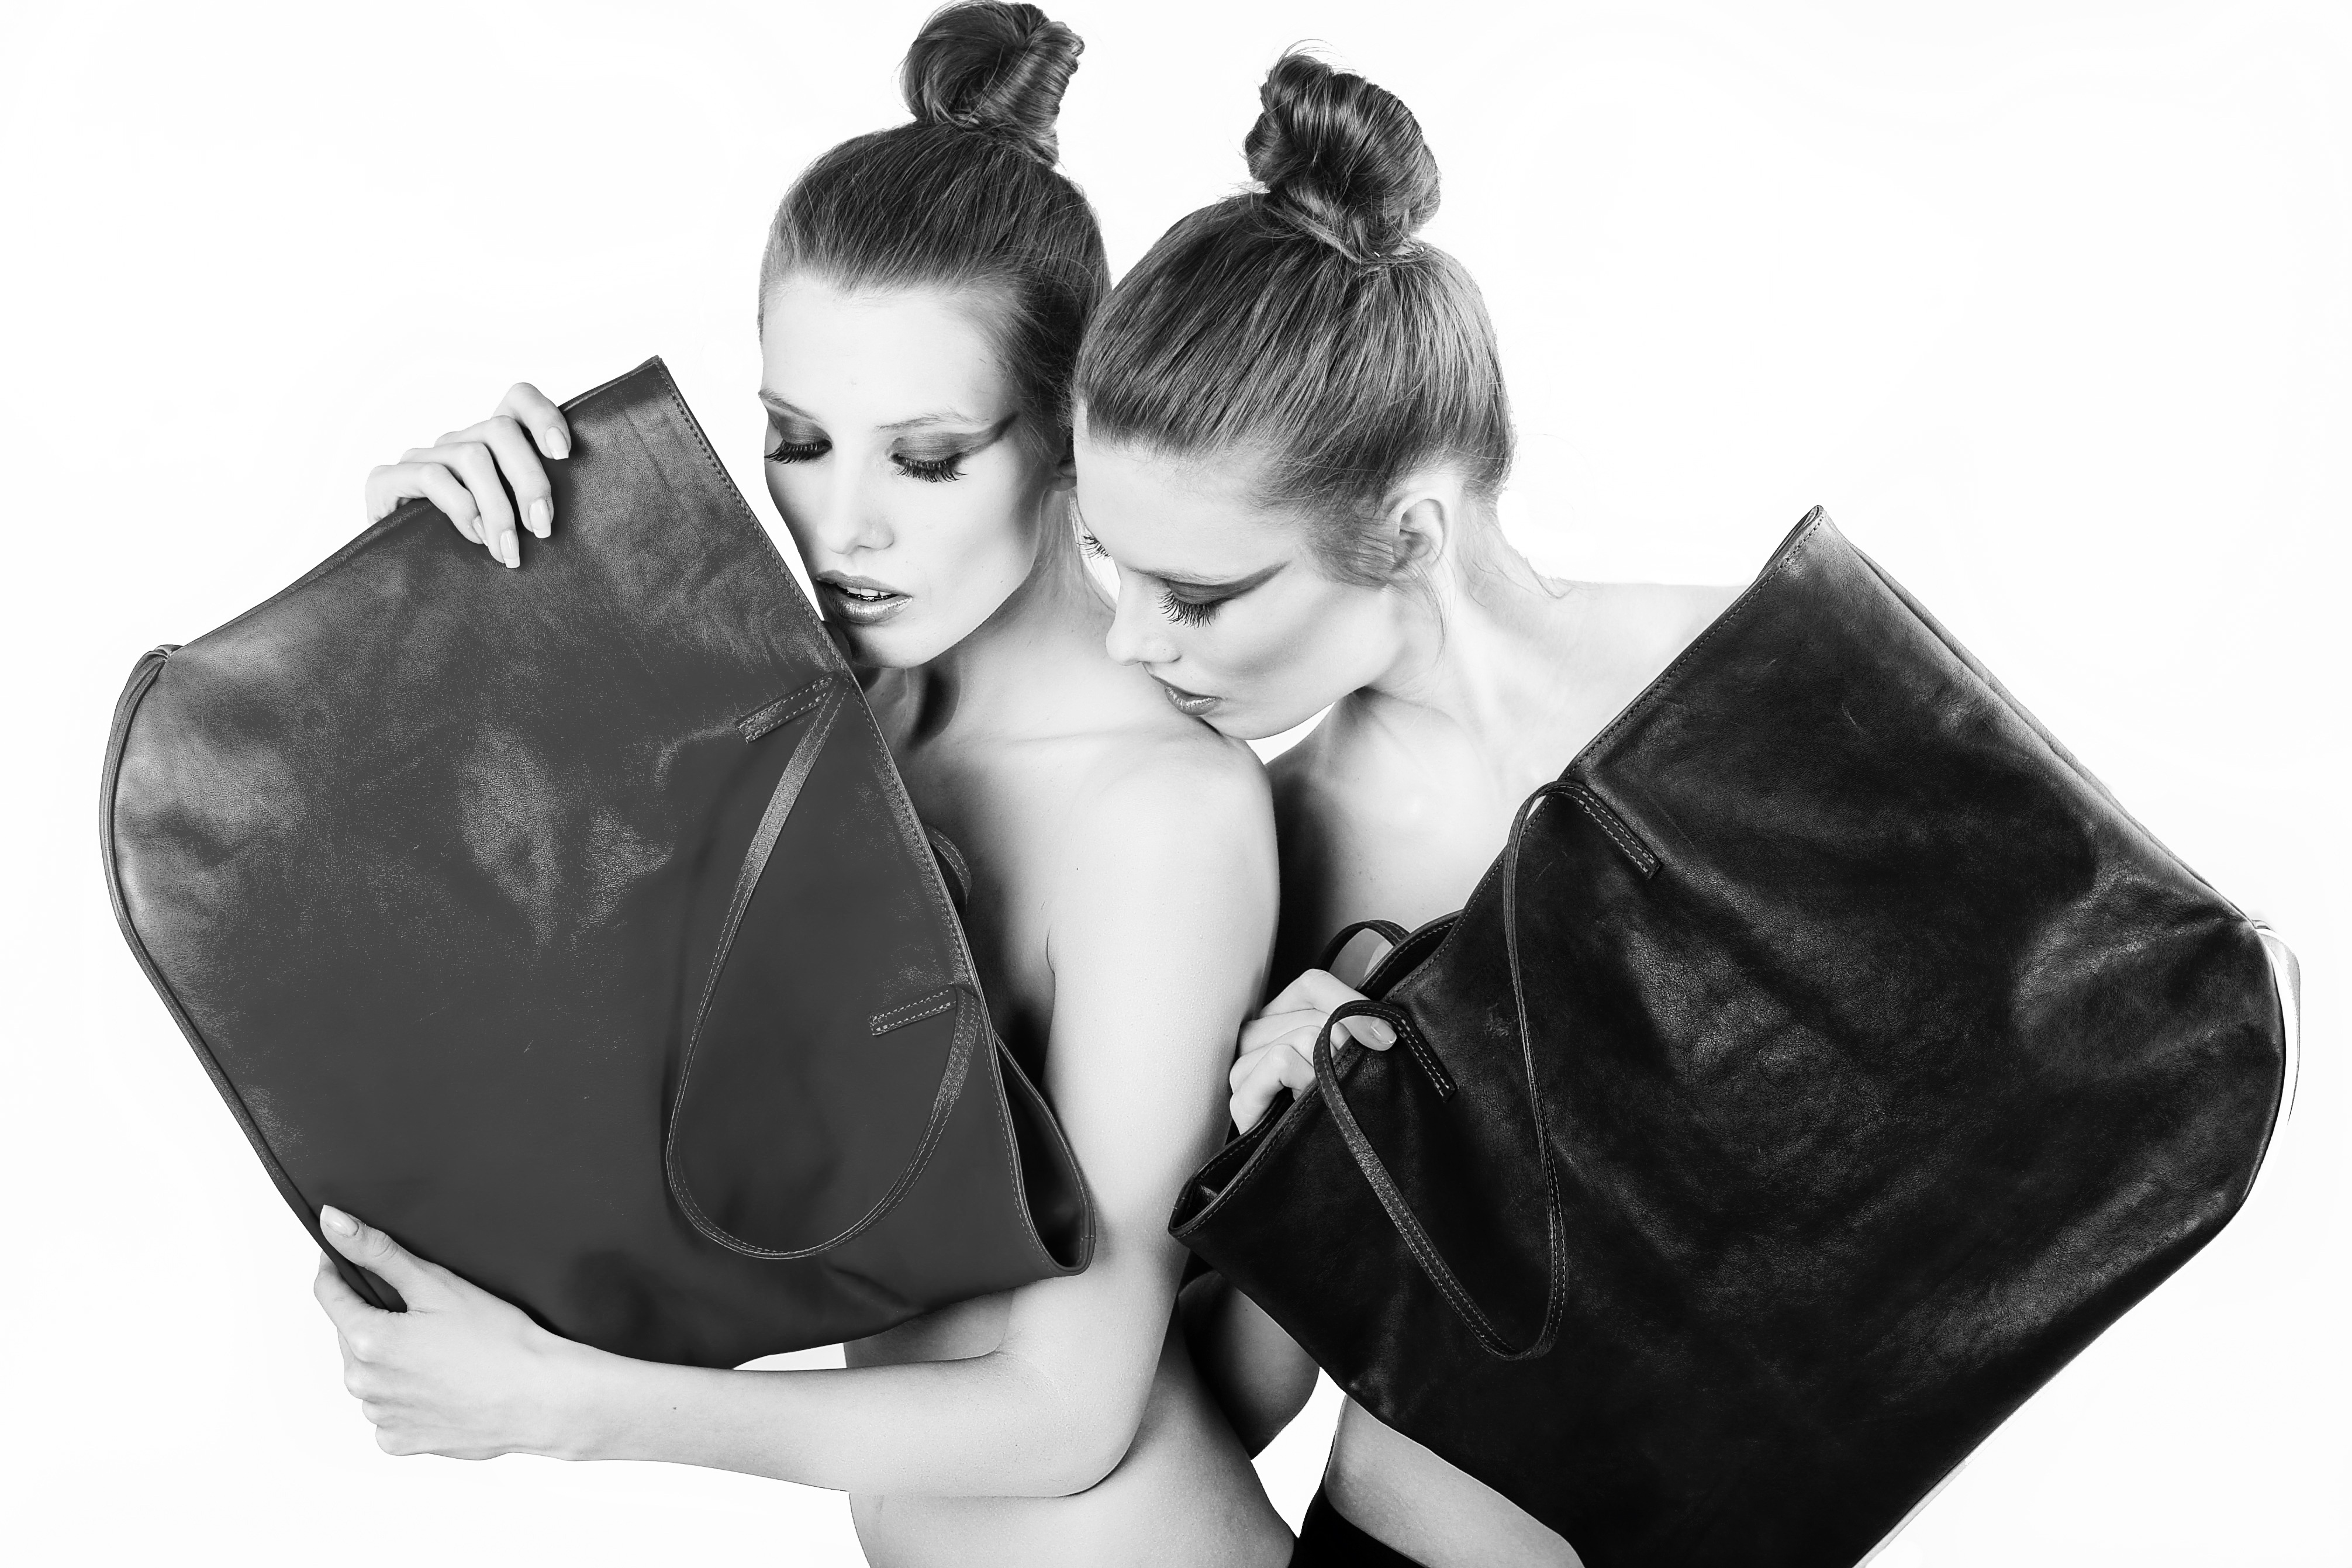
person, black and white, girl, woman, model, romance, fashion, monochrome, handbag, dress, interaction, photo shoot, handbags, female fashion, monochrome photography, human action